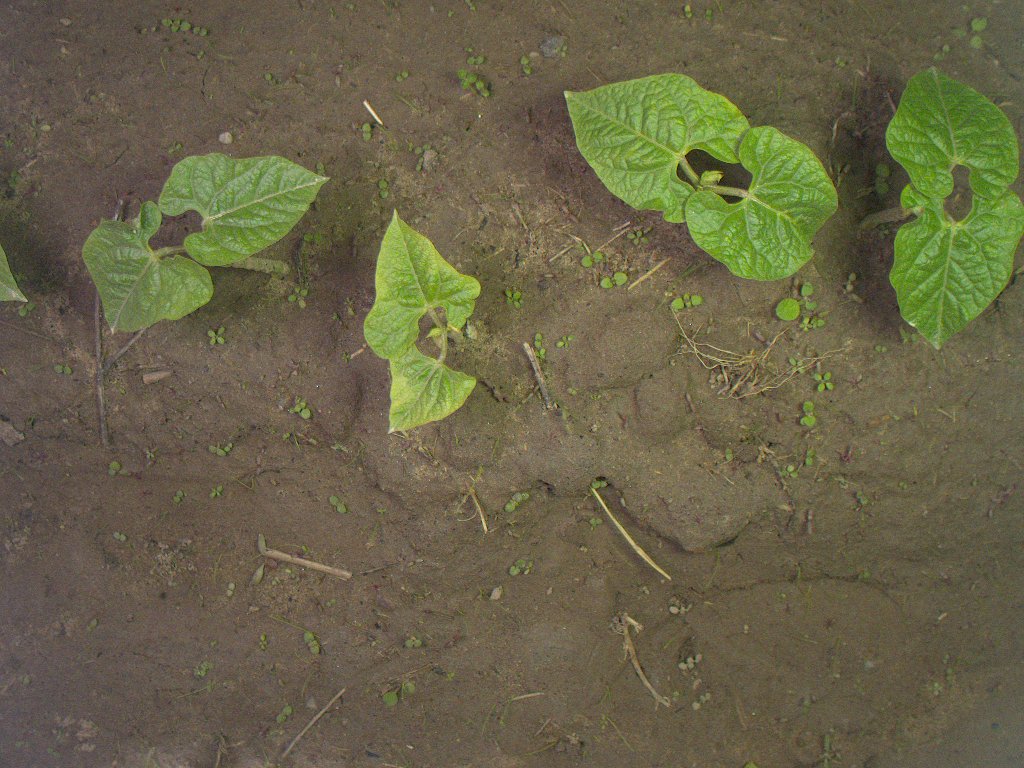
Crop: bean
Objects: bean, bean, bean, bean, stem_bean, stem_bean, stem_bean, stem_bean